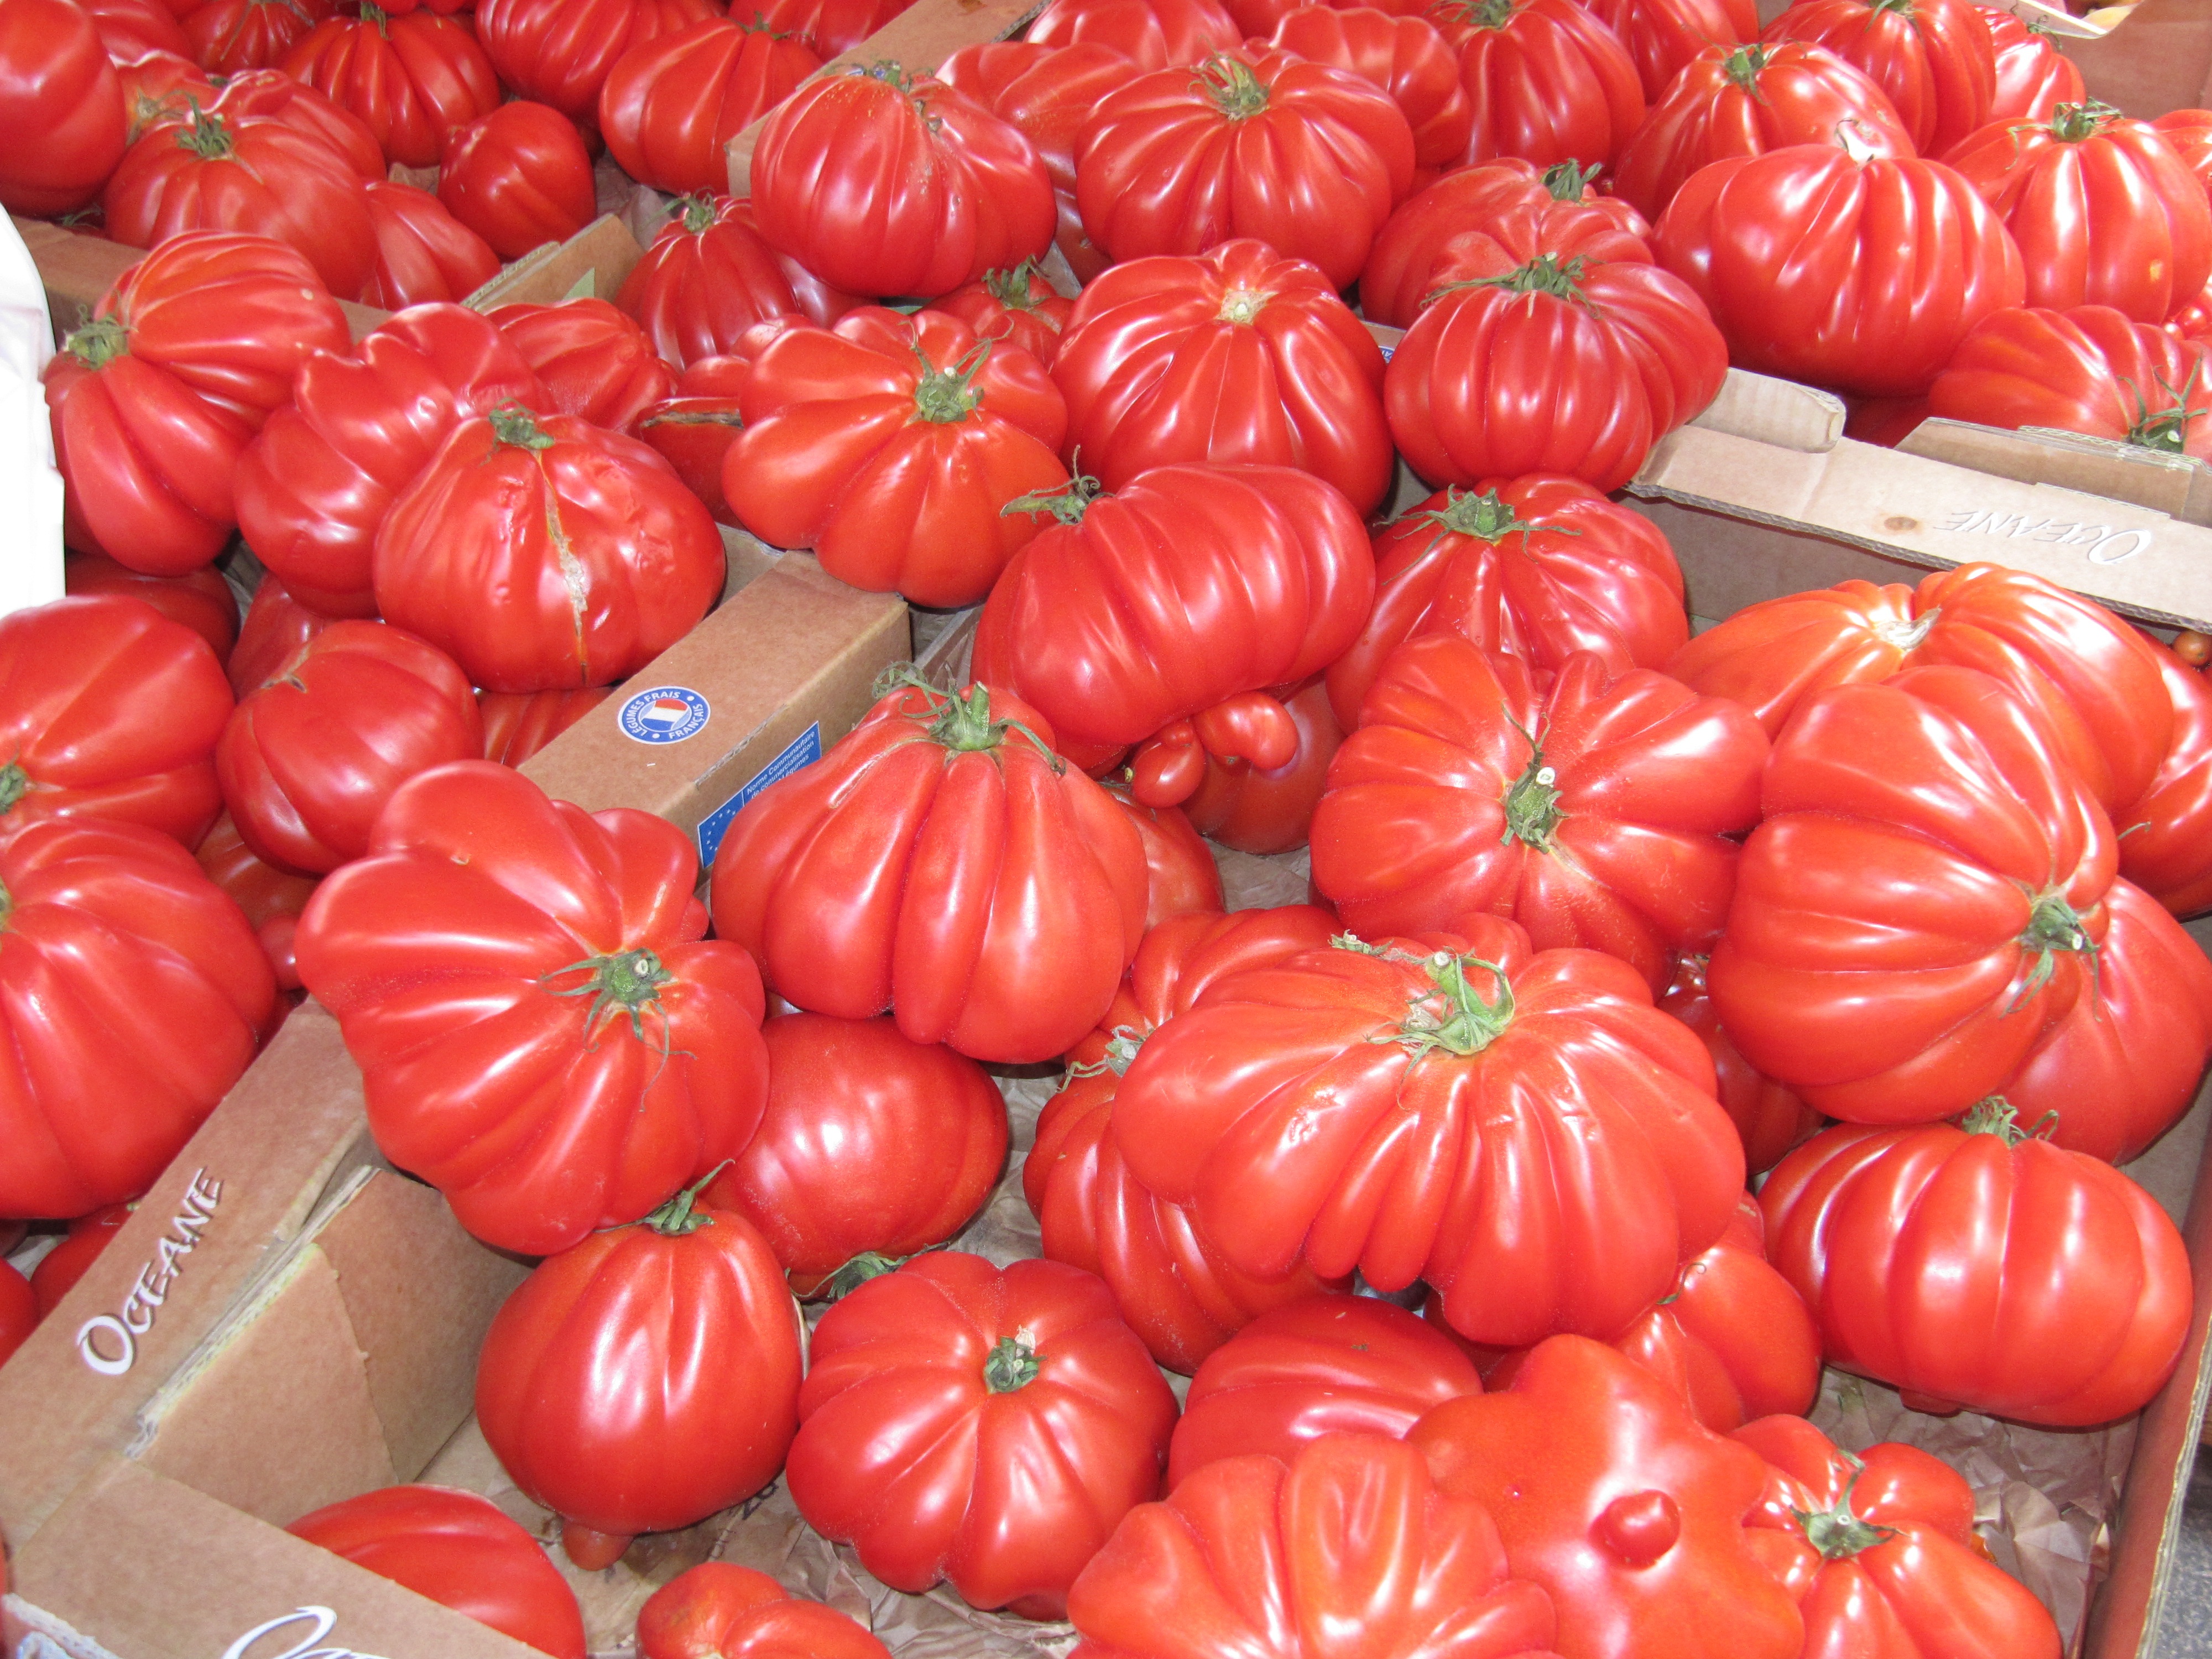
plant, fruit, food, mediterranean, red, produce, vegetable, market, tomato, vegetables, tomatoes, flowering plant, land plant, potato and tomato genus